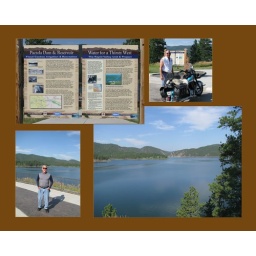
This is a page in a hard cover book I made to document Ran's motorcycle trip to Sturgis, SD.